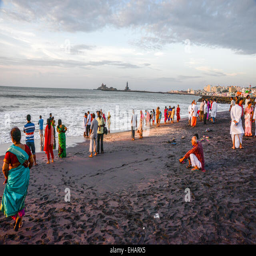
pilgrims on the beach at sunset